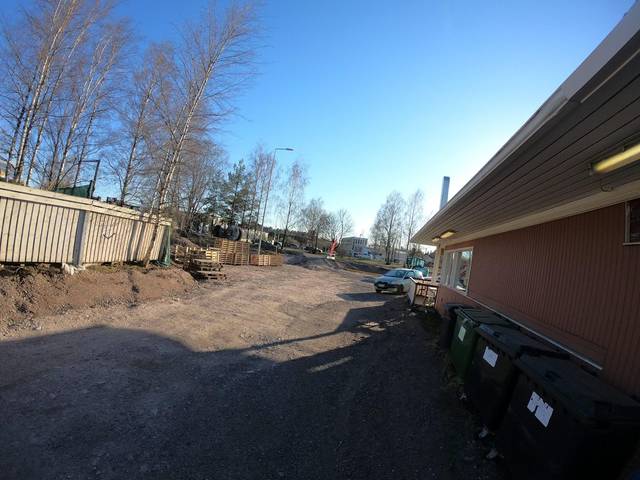
Region: Finland
Coordinates: 60.215, 24.654